WRBW

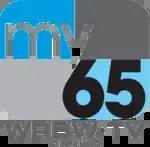
A rounded rectangle divided into blue and gray parts with the word "my" in white and a black "65" in the lower right. Underneath is the text "W R B W TV Orlando".

On January 24, 2006, the Warner Bros. unit of Time Warner and CBS Corporation announced that the two companies would shut down UPN and The WB and replace them with a jointly owned network, The CW, incorporating their previous programs. In unveiling the merged network, while WB and UPN affiliates owned by WB minority stakeholder Tribune Broadcasting and by CBS Television Stations were announced to carry the new network, none of the Fox-owned UPN stations—many of which were competitors to Tribune- and CBS-owned stations—were chosen. Even though neither of these groups were present in Orlando, Fox president Peter Chernin moved immediately to remove all UPN branding from all of its stations. The next month, Fox parent News Corporation announced the creation of its own secondary network, MyNetworkTV, to serve its outgoing UPN stations as well as those WB and UPN affiliates owned by others that had not been selected for The CW.